Samuel Finney (politician)

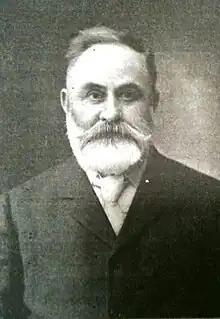

Samuel Finney (1857 – 14 April 1935) was a Labour Party politician in the United Kingdom.